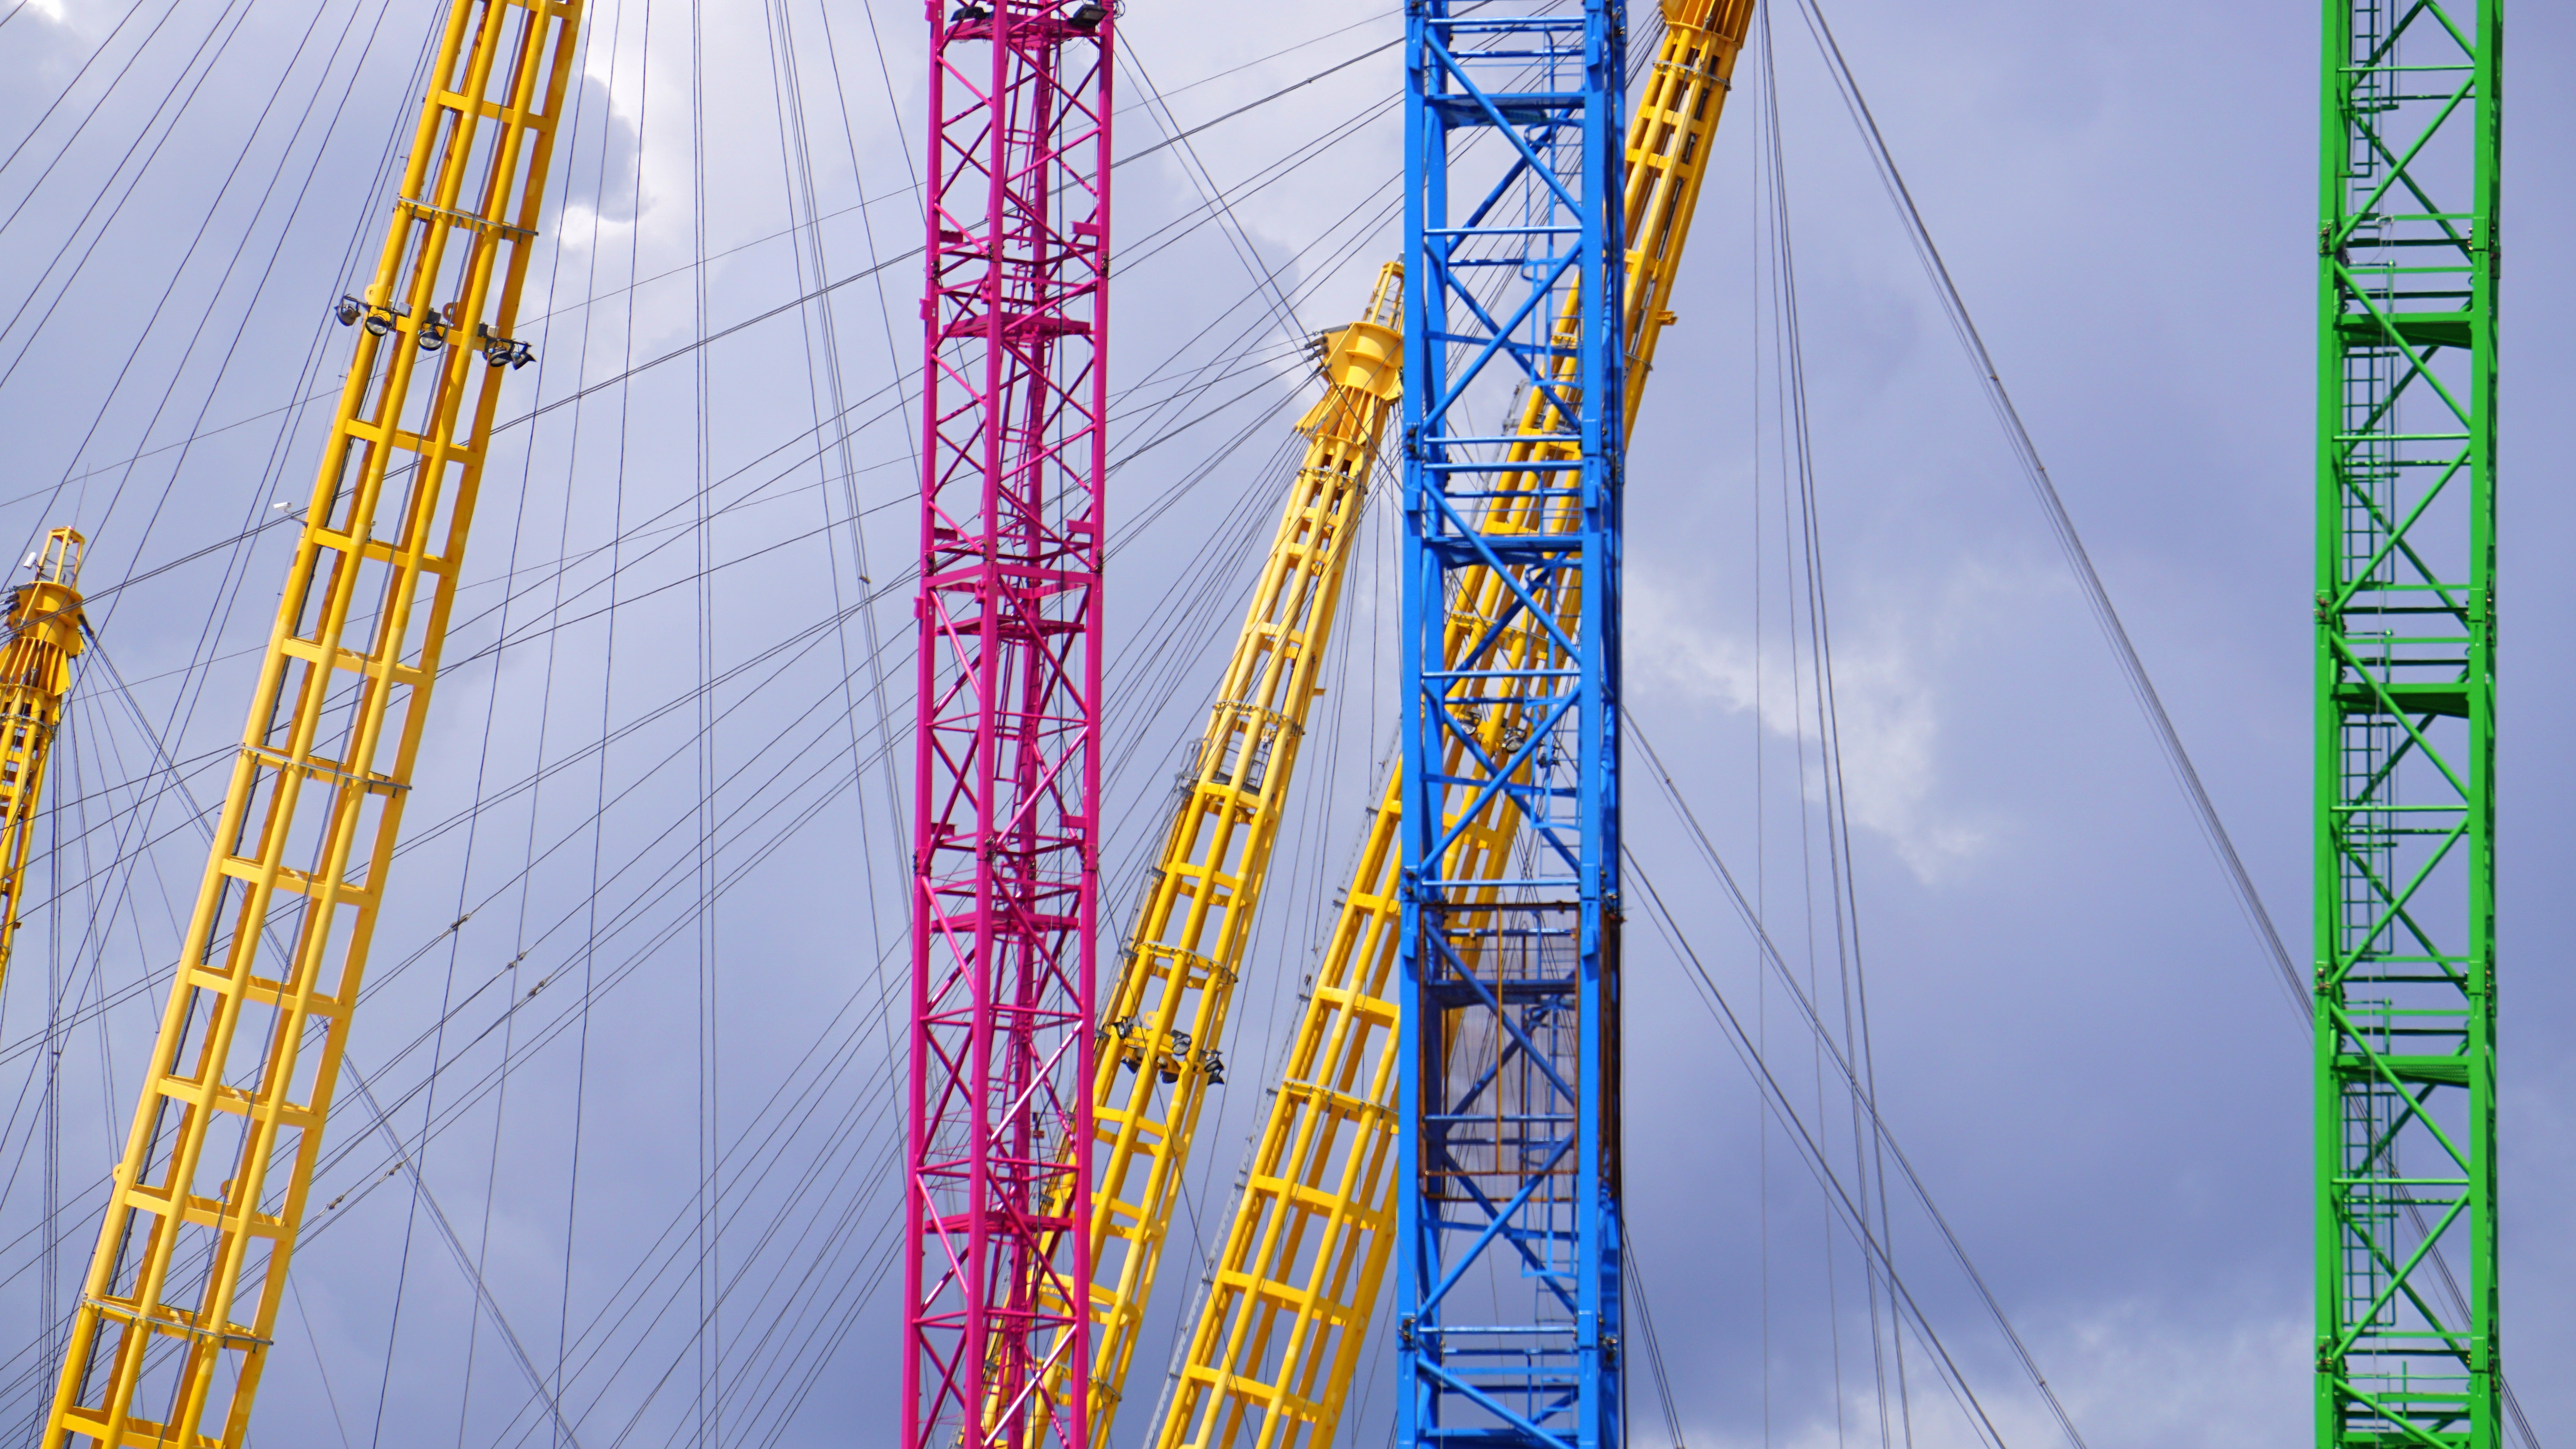
sky, building, city, skyscraper, urban, line, vehicle, amusement park, tower, mast, paint, exterior, electricity, colorful, modern, roller coaster, outdoors, england, colour, london, arena, design, bright, 02, dome, greenwich, docklands, millenium, east, transmission tower, amusement ride